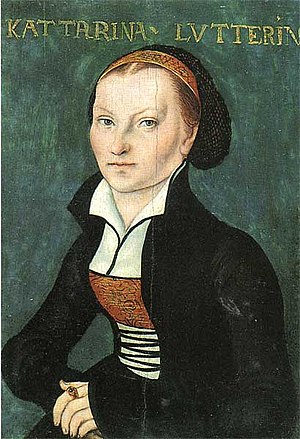
Martin Luther / Ægteskabet med Katharina von Bora (1525)
Katharina von Bora, af Lucas Cranach den ældre i 1526.
"""Luther"" omdirigeres hertil. For andre betydninger af Luther, se Luther.